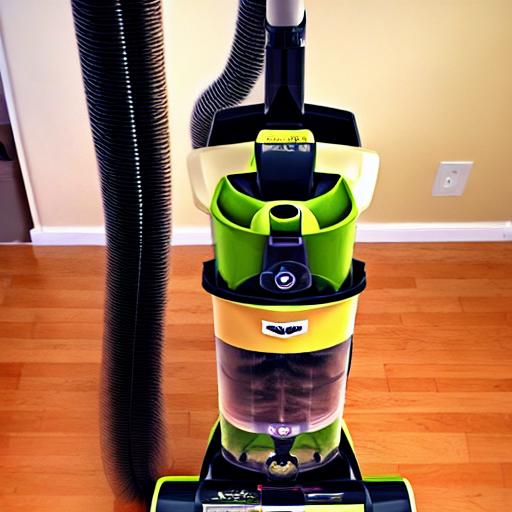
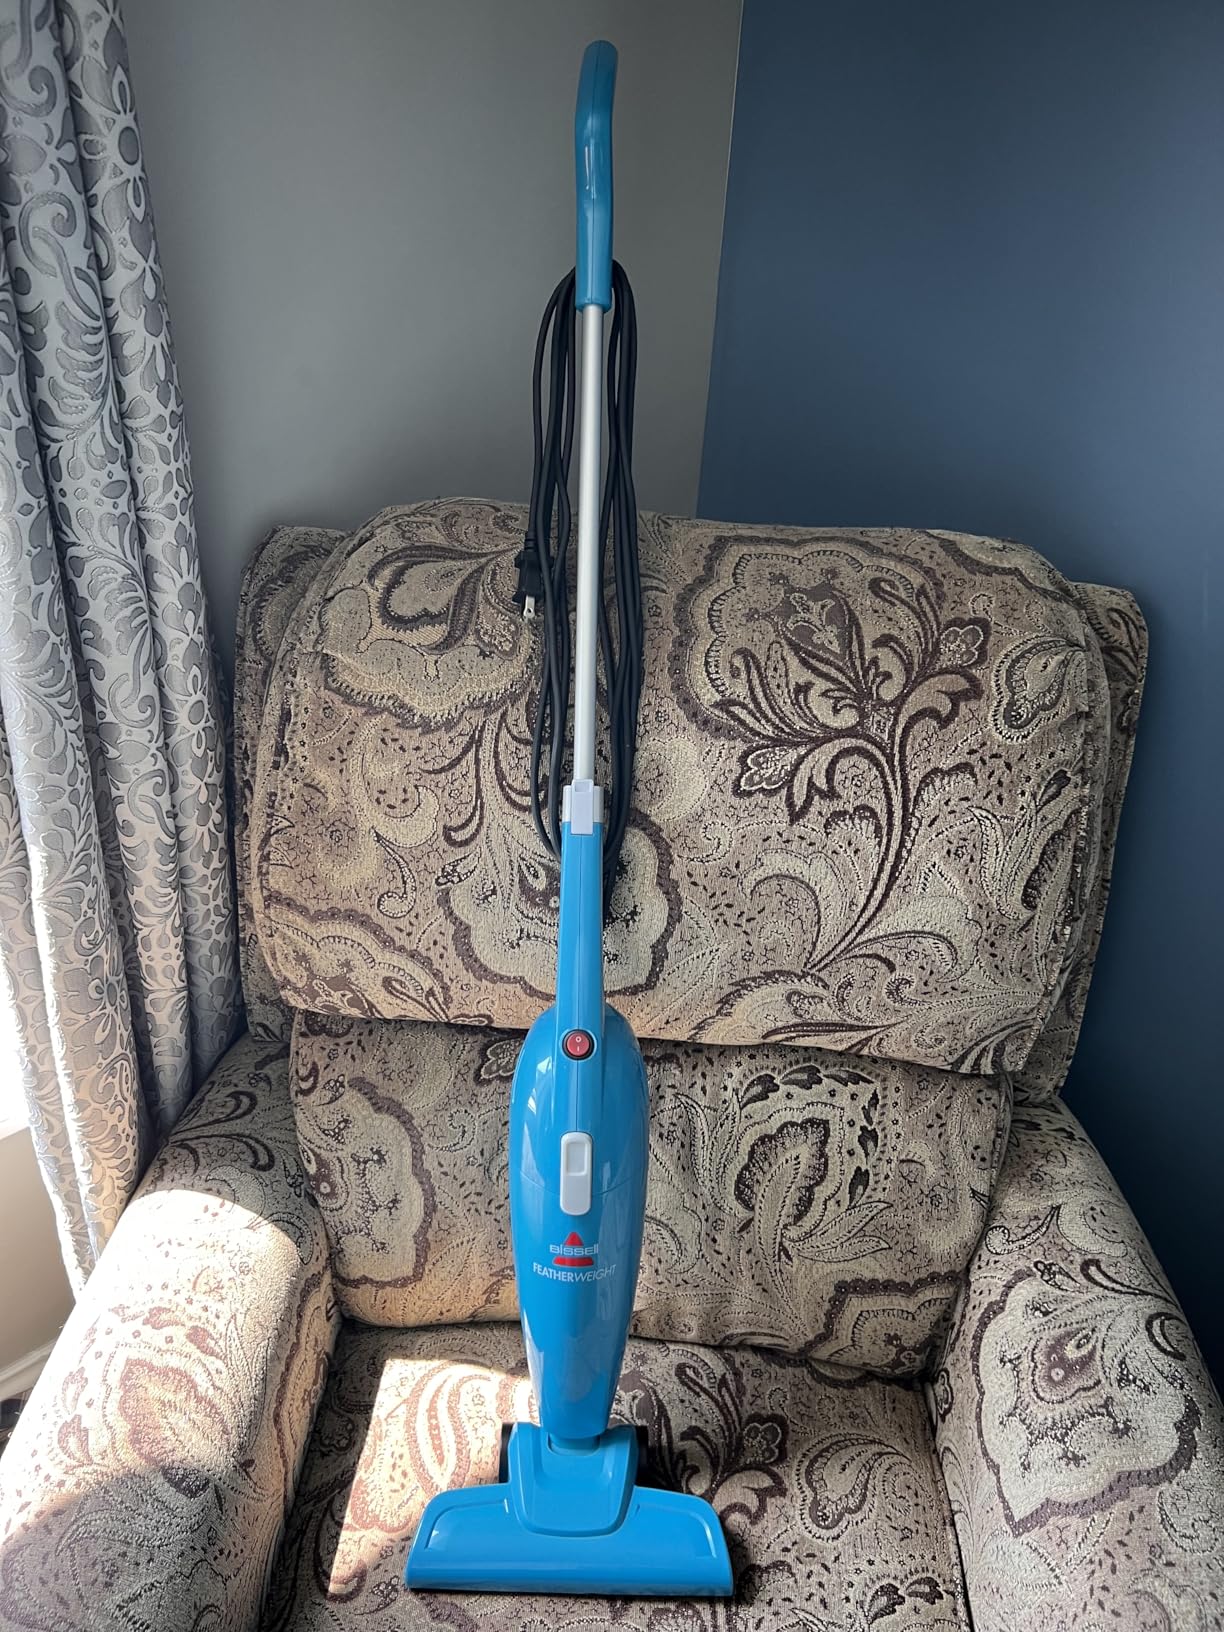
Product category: items_vacuum
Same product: no